RAF Leuchars

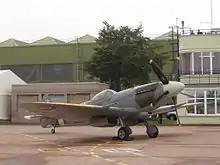
Supermarine Spitfire FR Mk.XVIIIe SM845 RAF Leuchars Airshow, 2008

The Phantoms of No. 43 Squadron and No. 111 Squadron were replaced by Panavia Tornado F.3s during 1989 - 1991, with the last leaving during May 1991. April 2003 saw the Tornado F.3 Operational Conversion Unit (OCU), No. 56 (Reserve) Squadron, move to RAF Leuchars. In April 2008, No. 56 (R) Squadron amalgamated with No. 43 Squadron, retaining the identity of the latter until it was disbanded in July 2009.